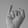
ASL letter: I